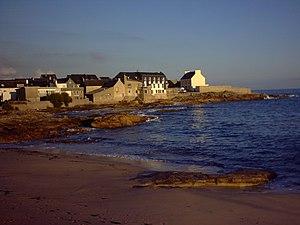
Ploemeur, également écrit Plœmeur, est une commune du département du Morbihan, dans la région Bretagne, en France. Historiquement, elle faisait partie du Pays vannetais et du Kemenet-Héboé.
Lomener est un village et un port situé sur la commune de Ploemeur.